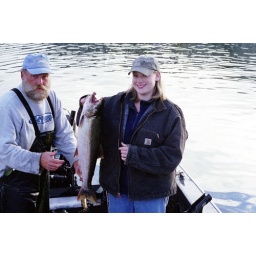
My daughter with silver salmon fall fishing on Oregon coast. In Nehalem river in the area of Wheeler